2009 Honduran coup d'état

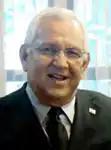
"De facto" president Roberto Micheletti

Later that day, the Supreme Court issued a statement that it had ordered the army to remove Zelaya from office. The Supreme Court stated "The armed forces, in charge of supporting the constitution, acted to defend the state of law and have been forced to apply legal dispositions against those who have expressed themselves publicly and acted against the dispositions of the basic law". On 30 June, the military's chief lawyer, Colonel Herberth Bayardo Inestroza Membreño, showed a detention order, signed 26 June by a Supreme Court judge, which ordered the armed forces to detain the president, identified by his full name of José Manuel Zelaya Rosales, at his home in the Tres Caminos area of the capital. It cited him for treason and abuse of authority, among other charges. Colonel Inestroza later stated that deporting Zelaya did not comply with the court order: "In the moment that we took him out of the country, in the way that he was taken out, there is a crime. Because of the circumstances of the moment this crime occurred, there is going to be a justification and cause for acquittal that will protect us." He said the decision was taken by the military leadership "in order to avoid bloodshed". He said "What was more beneficial, remove this gentleman from Honduras or present him to prosecutors and have a mob assault and burn and destroy and for us to have to shoot?" Colonel Inestroza also commented that Zelaya's allegiance to Hugo Chávez was hard to stomach and "It would be difficult for us, with our training, to have a relationship with a leftist government. That's impossible. I personally would have retired, because my thinking, my principles, would not have allowed me to participate in that."